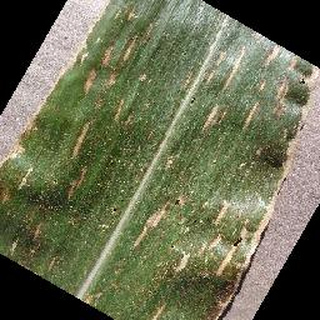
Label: corn_cercospora_leaf_spot